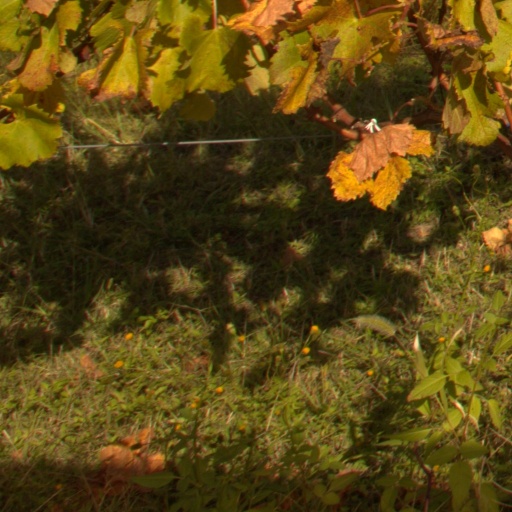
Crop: grape